Waylon Jennings

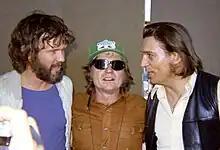
L–R: Kris Kristofferson, Willie Nelson, and Jennings at the Dripping Springs Reunion, in 1972.

In 1966, Jennings released his debut RCA Victor album "Folk-Country", followed by "Leavin' Town" and "Nashville Rebel". "Leavin' Town" resulted in significant chart success as the first two singles "Anita, You're Dreaming" and "Time to Bum Again" both peaked at number 17 on the "Billboard" Hot Country Songs chart. The album's third single, a cover of Gordon Lightfoot's "(That's What You Get) For Lovin' Me", peaked at no. 9, Jennings's first top 10 single. "Nashville Rebel" was the soundtrack to an independent film, "The Nashville Rebel", starring Jennings. The single "Green River" charted on "Billboard" country singles at no. 11.